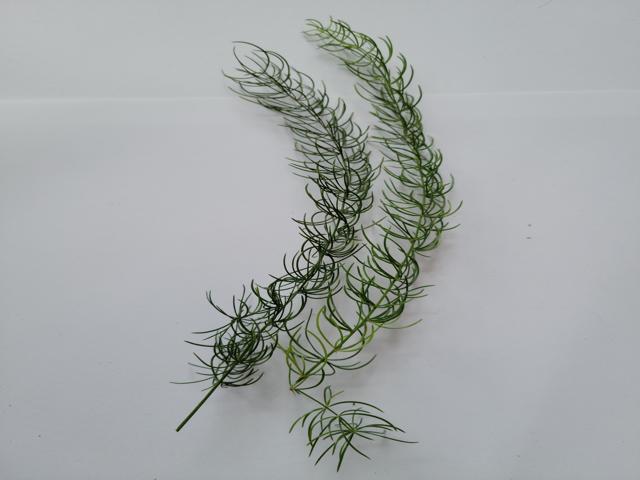
Plant: shotomuli